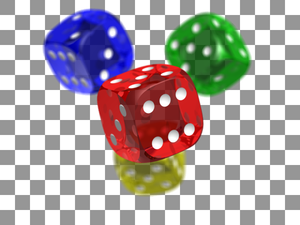
Le Portable Network Graphics est un format ouvert d’images numériques, qui a été créé pour remplacer le format GIF, à l’époque propriétaire et dont la compression était soumise à un brevet. Le PNG est un format sans perte spécialement adapté pour publier des images simples comprenant des aplats de couleurs.